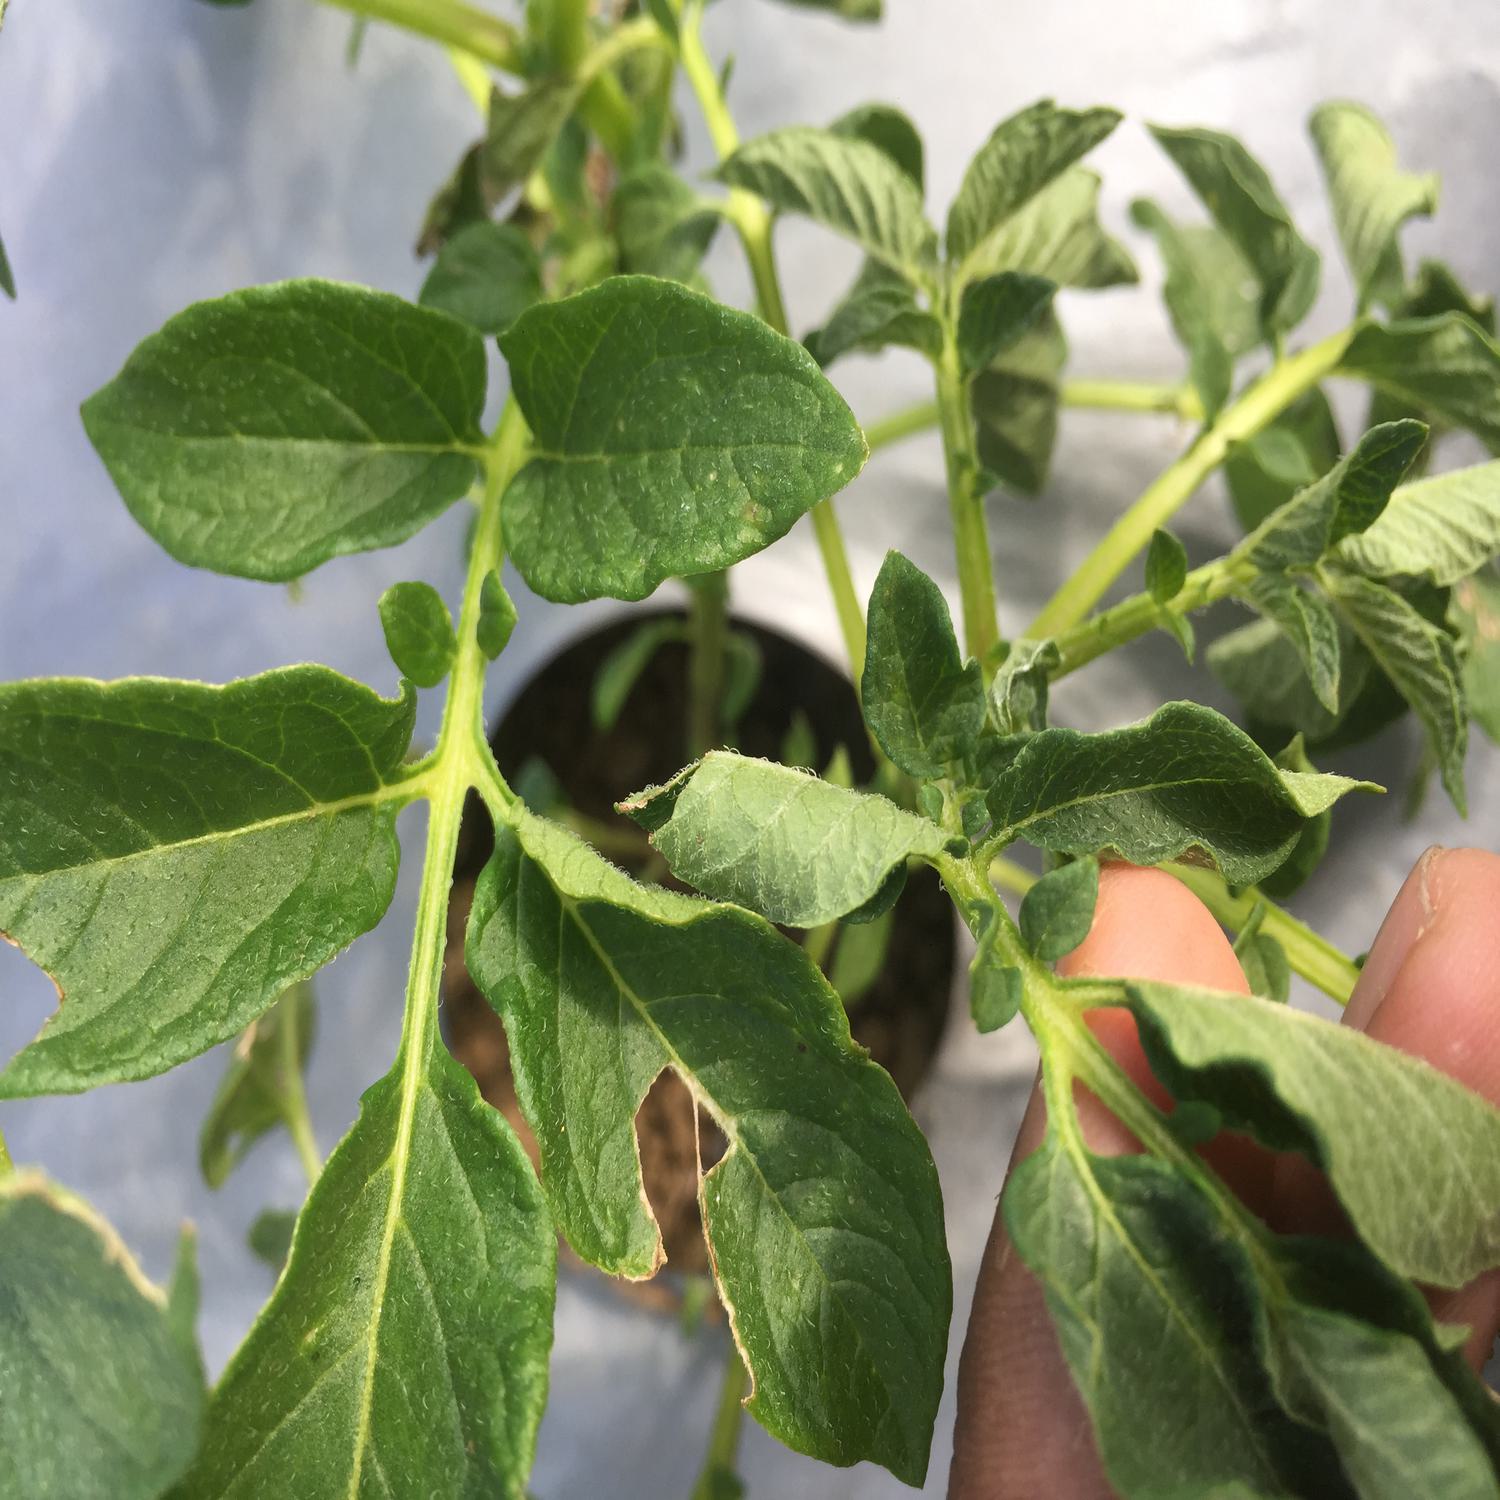
Label: Bacteria